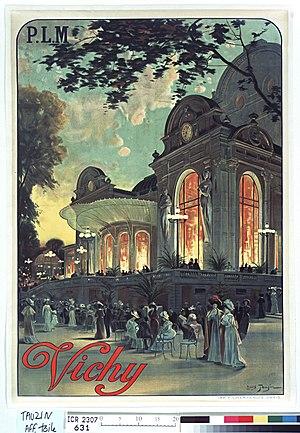
Vichy est une commune française, située dans le sud-est du département de l'Allier, en région Auvergne-Rhône-Alpes. Ses habitants sont appelés les Vichyssois.
Irène Némirovsky est une romancière russe d'expression française, née à Kiev le 11 février 1903 et morte le 19 août 1942 à Auschwitz. Auteur à succès dans la France des années 1930 mais oubliée après la Seconde Guerre mondiale, elle est le seul écrivain à qui le prix Renaudot ait été décerné à titre posthume, en 2004, pour son roman inachevé Suite française.